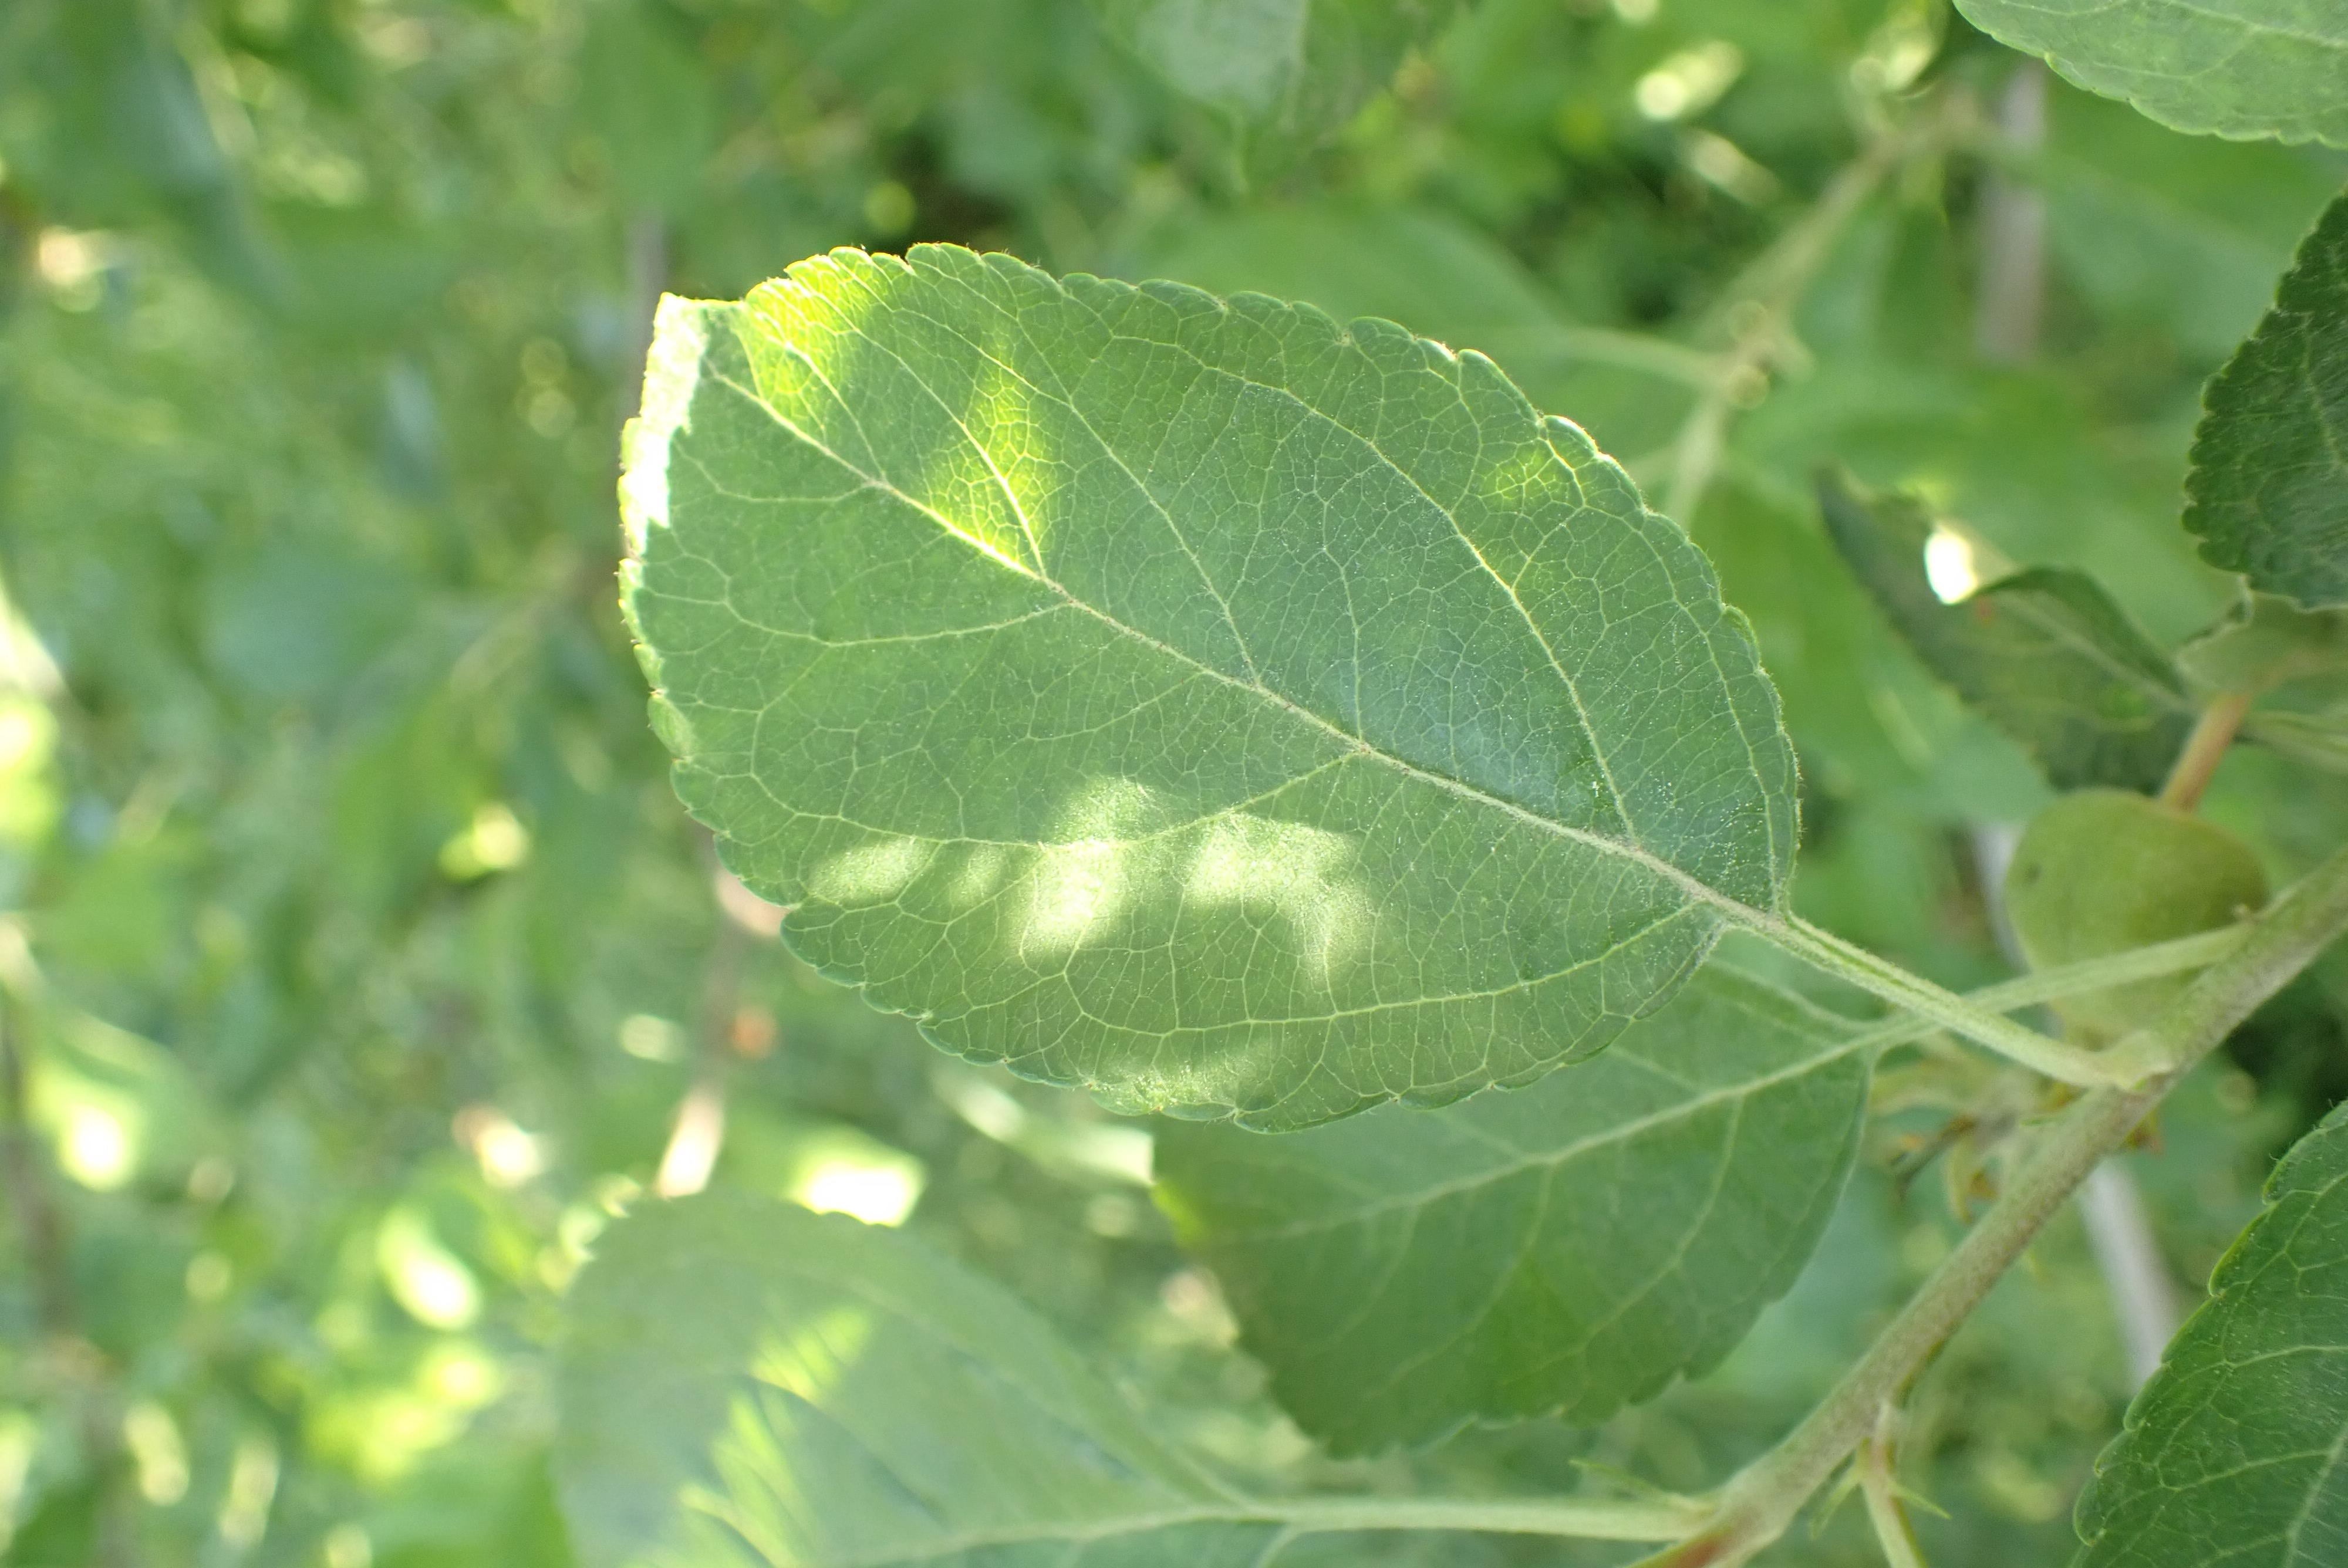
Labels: healthy